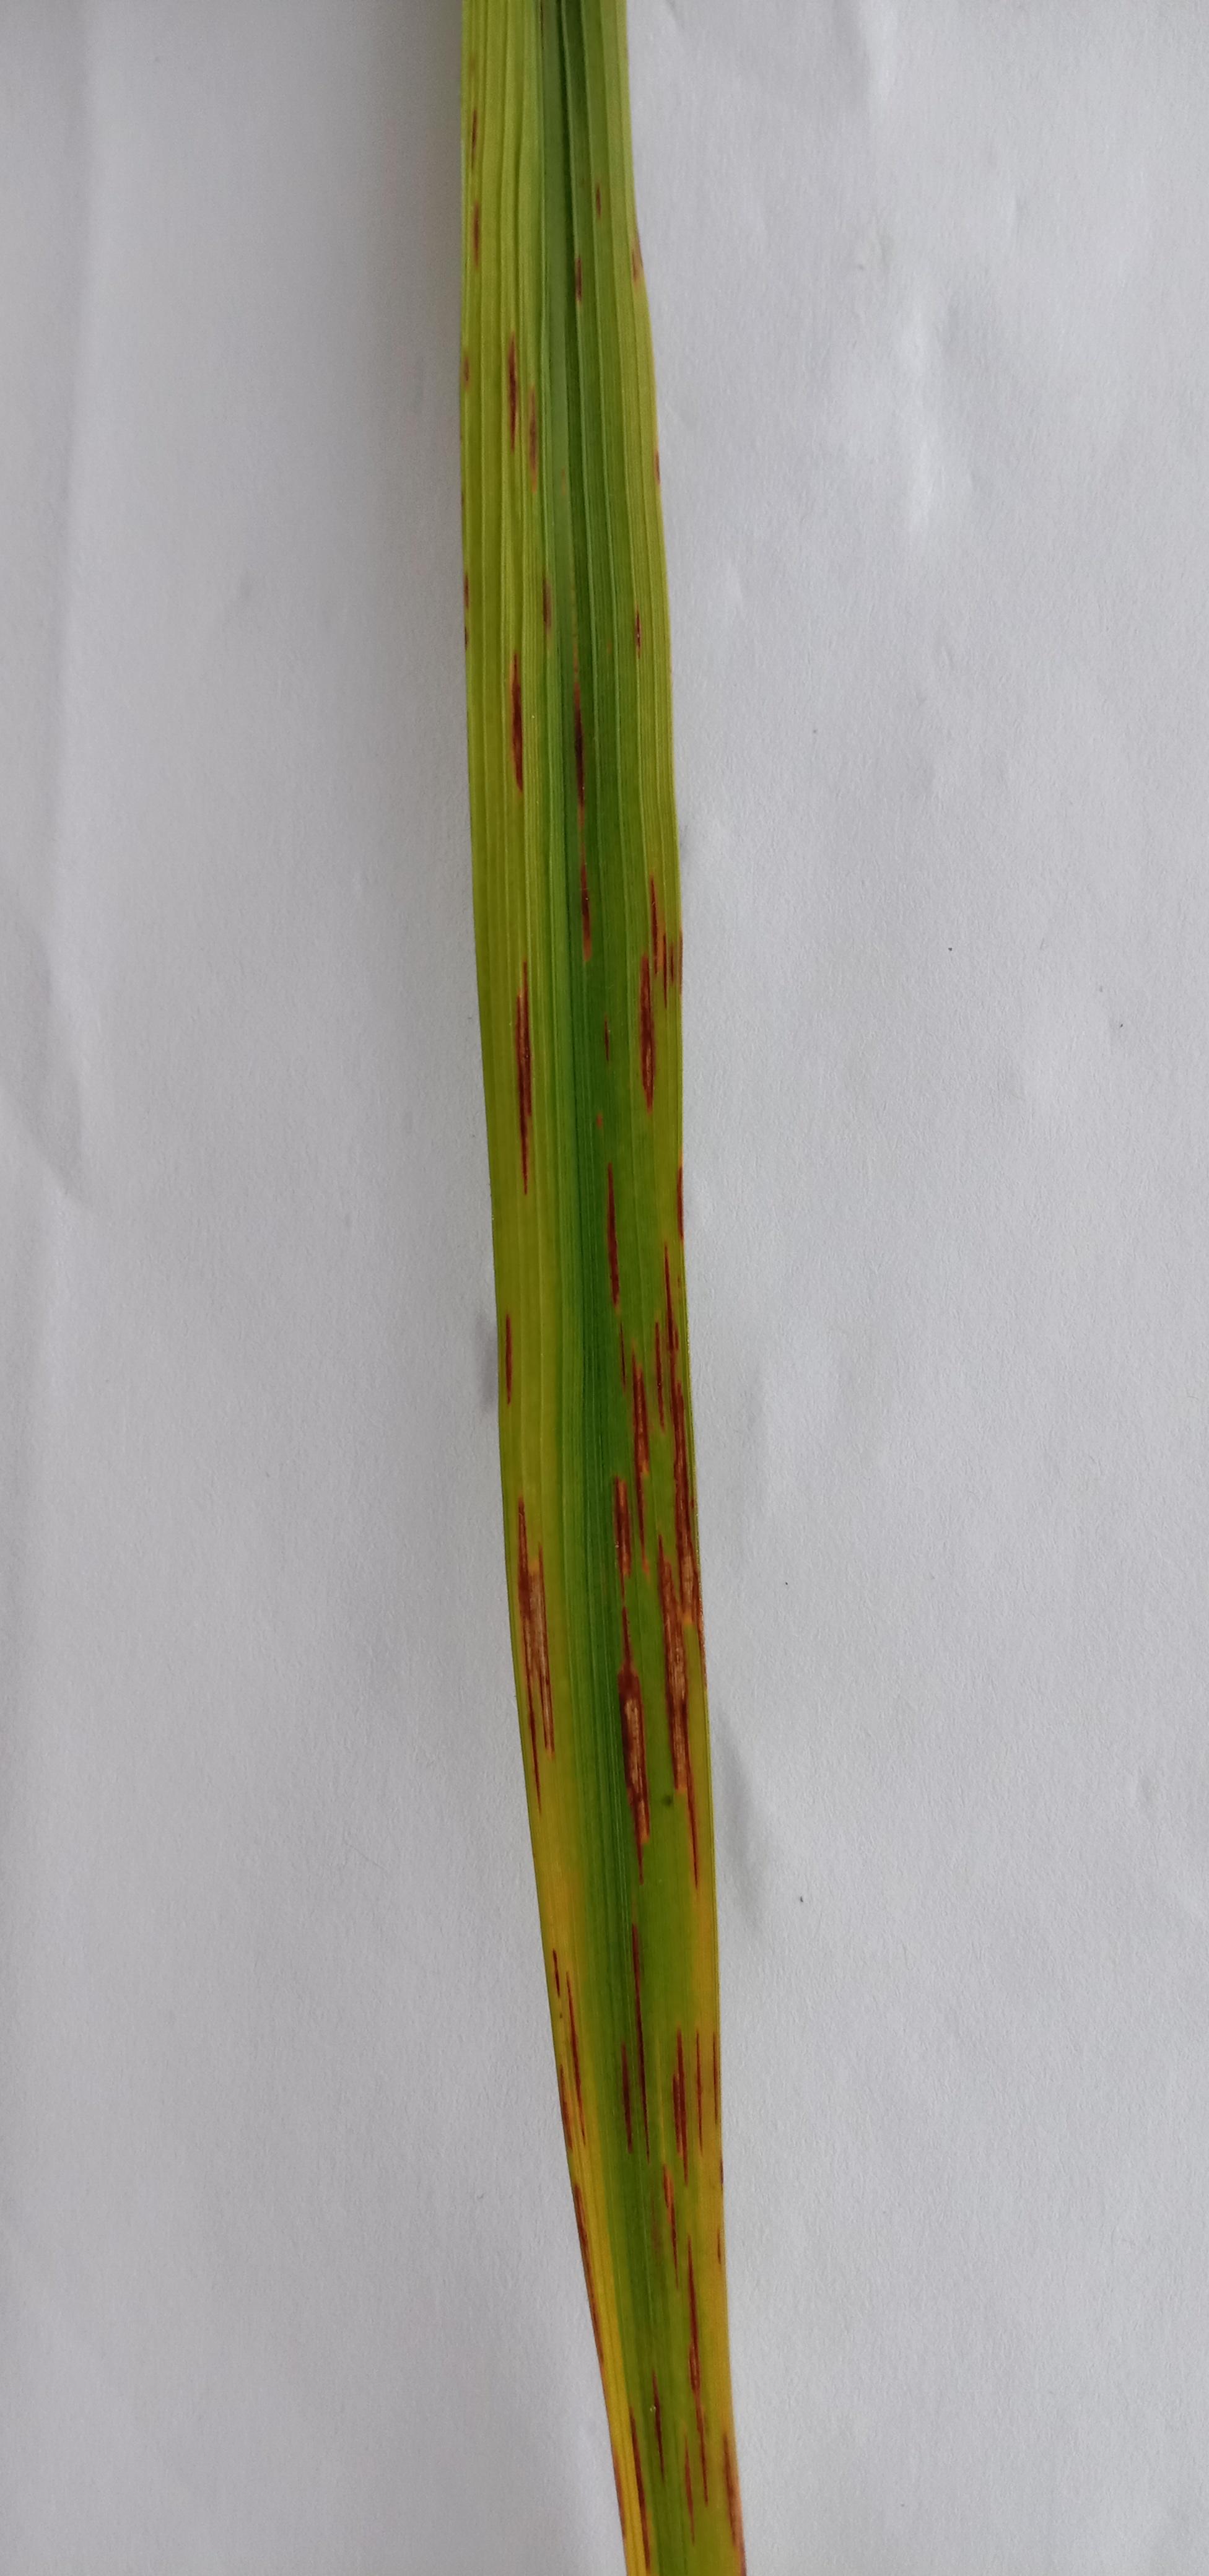
Label: Rice___Leaf_Blast